Cape San Pablo

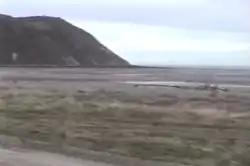
Cape San Pablo, low tide.

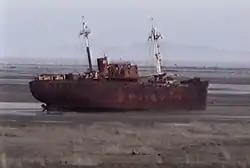
The «Desdémona» wreck, south of cape San Pablo, low tide.

Cape San Pablo is an isolated mountain with a rounded shape. It is made of sedimentary rocks from the Cenozoic Era.